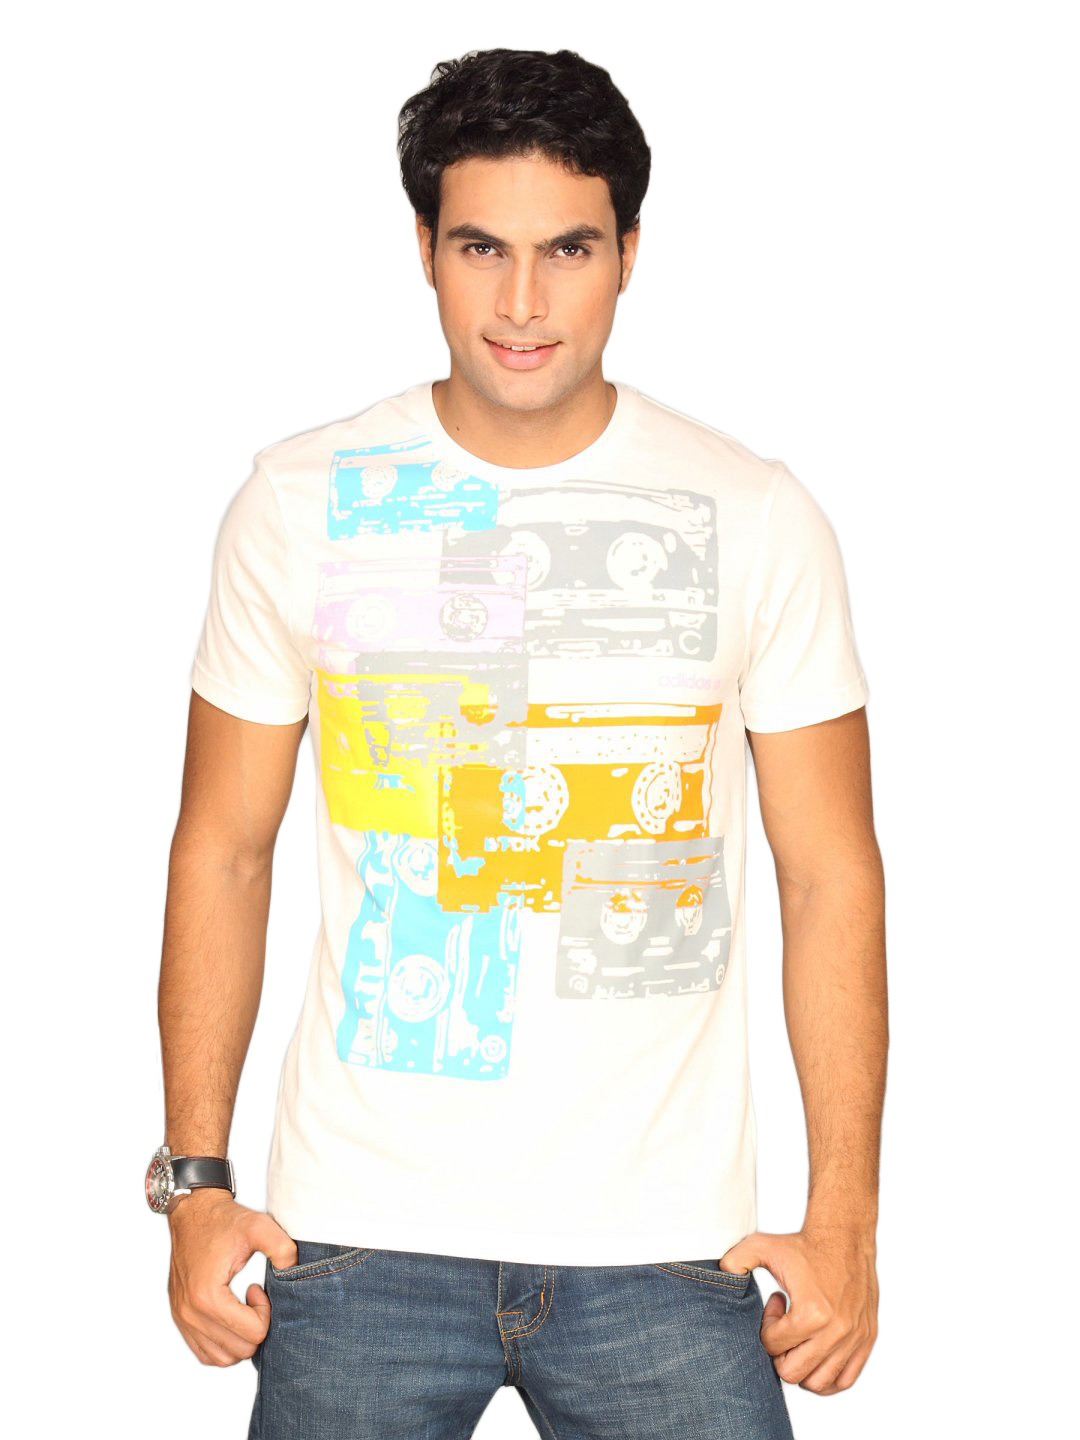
ADIDAS Men's Plugs White T-shirt
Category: Apparel / Topwear / Tshirts
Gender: Men
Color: White
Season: Summer 2011
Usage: Casual